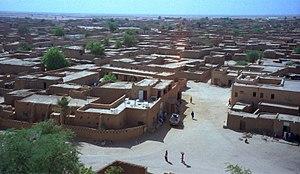
Agadez ou Agadès est la plus importante ville du Nord du Niger, située entre le Sahara et le Sahel.
Les attentats d'Agadez et Arlit sont deux attaques-suicides commise par le MUJAO contre l'armée nigérienne et le groupe industriel français Areva le 23 mai 2013. L'attaque est baptisée par les jihadistes opération Abou Zeid, en référence à Abdelhamid Abou Zeid, chef d'AQMI au Mali, tué par l'aviation française le 23 février 2013 lors de la bataille de Tigharghâr. Ce sont les premiers attentat-suicides de l'histoire du Niger.
Cet article recense les sites inscrits sur la liste du patrimoine mondial par l'UNESCO situés en Afrique.